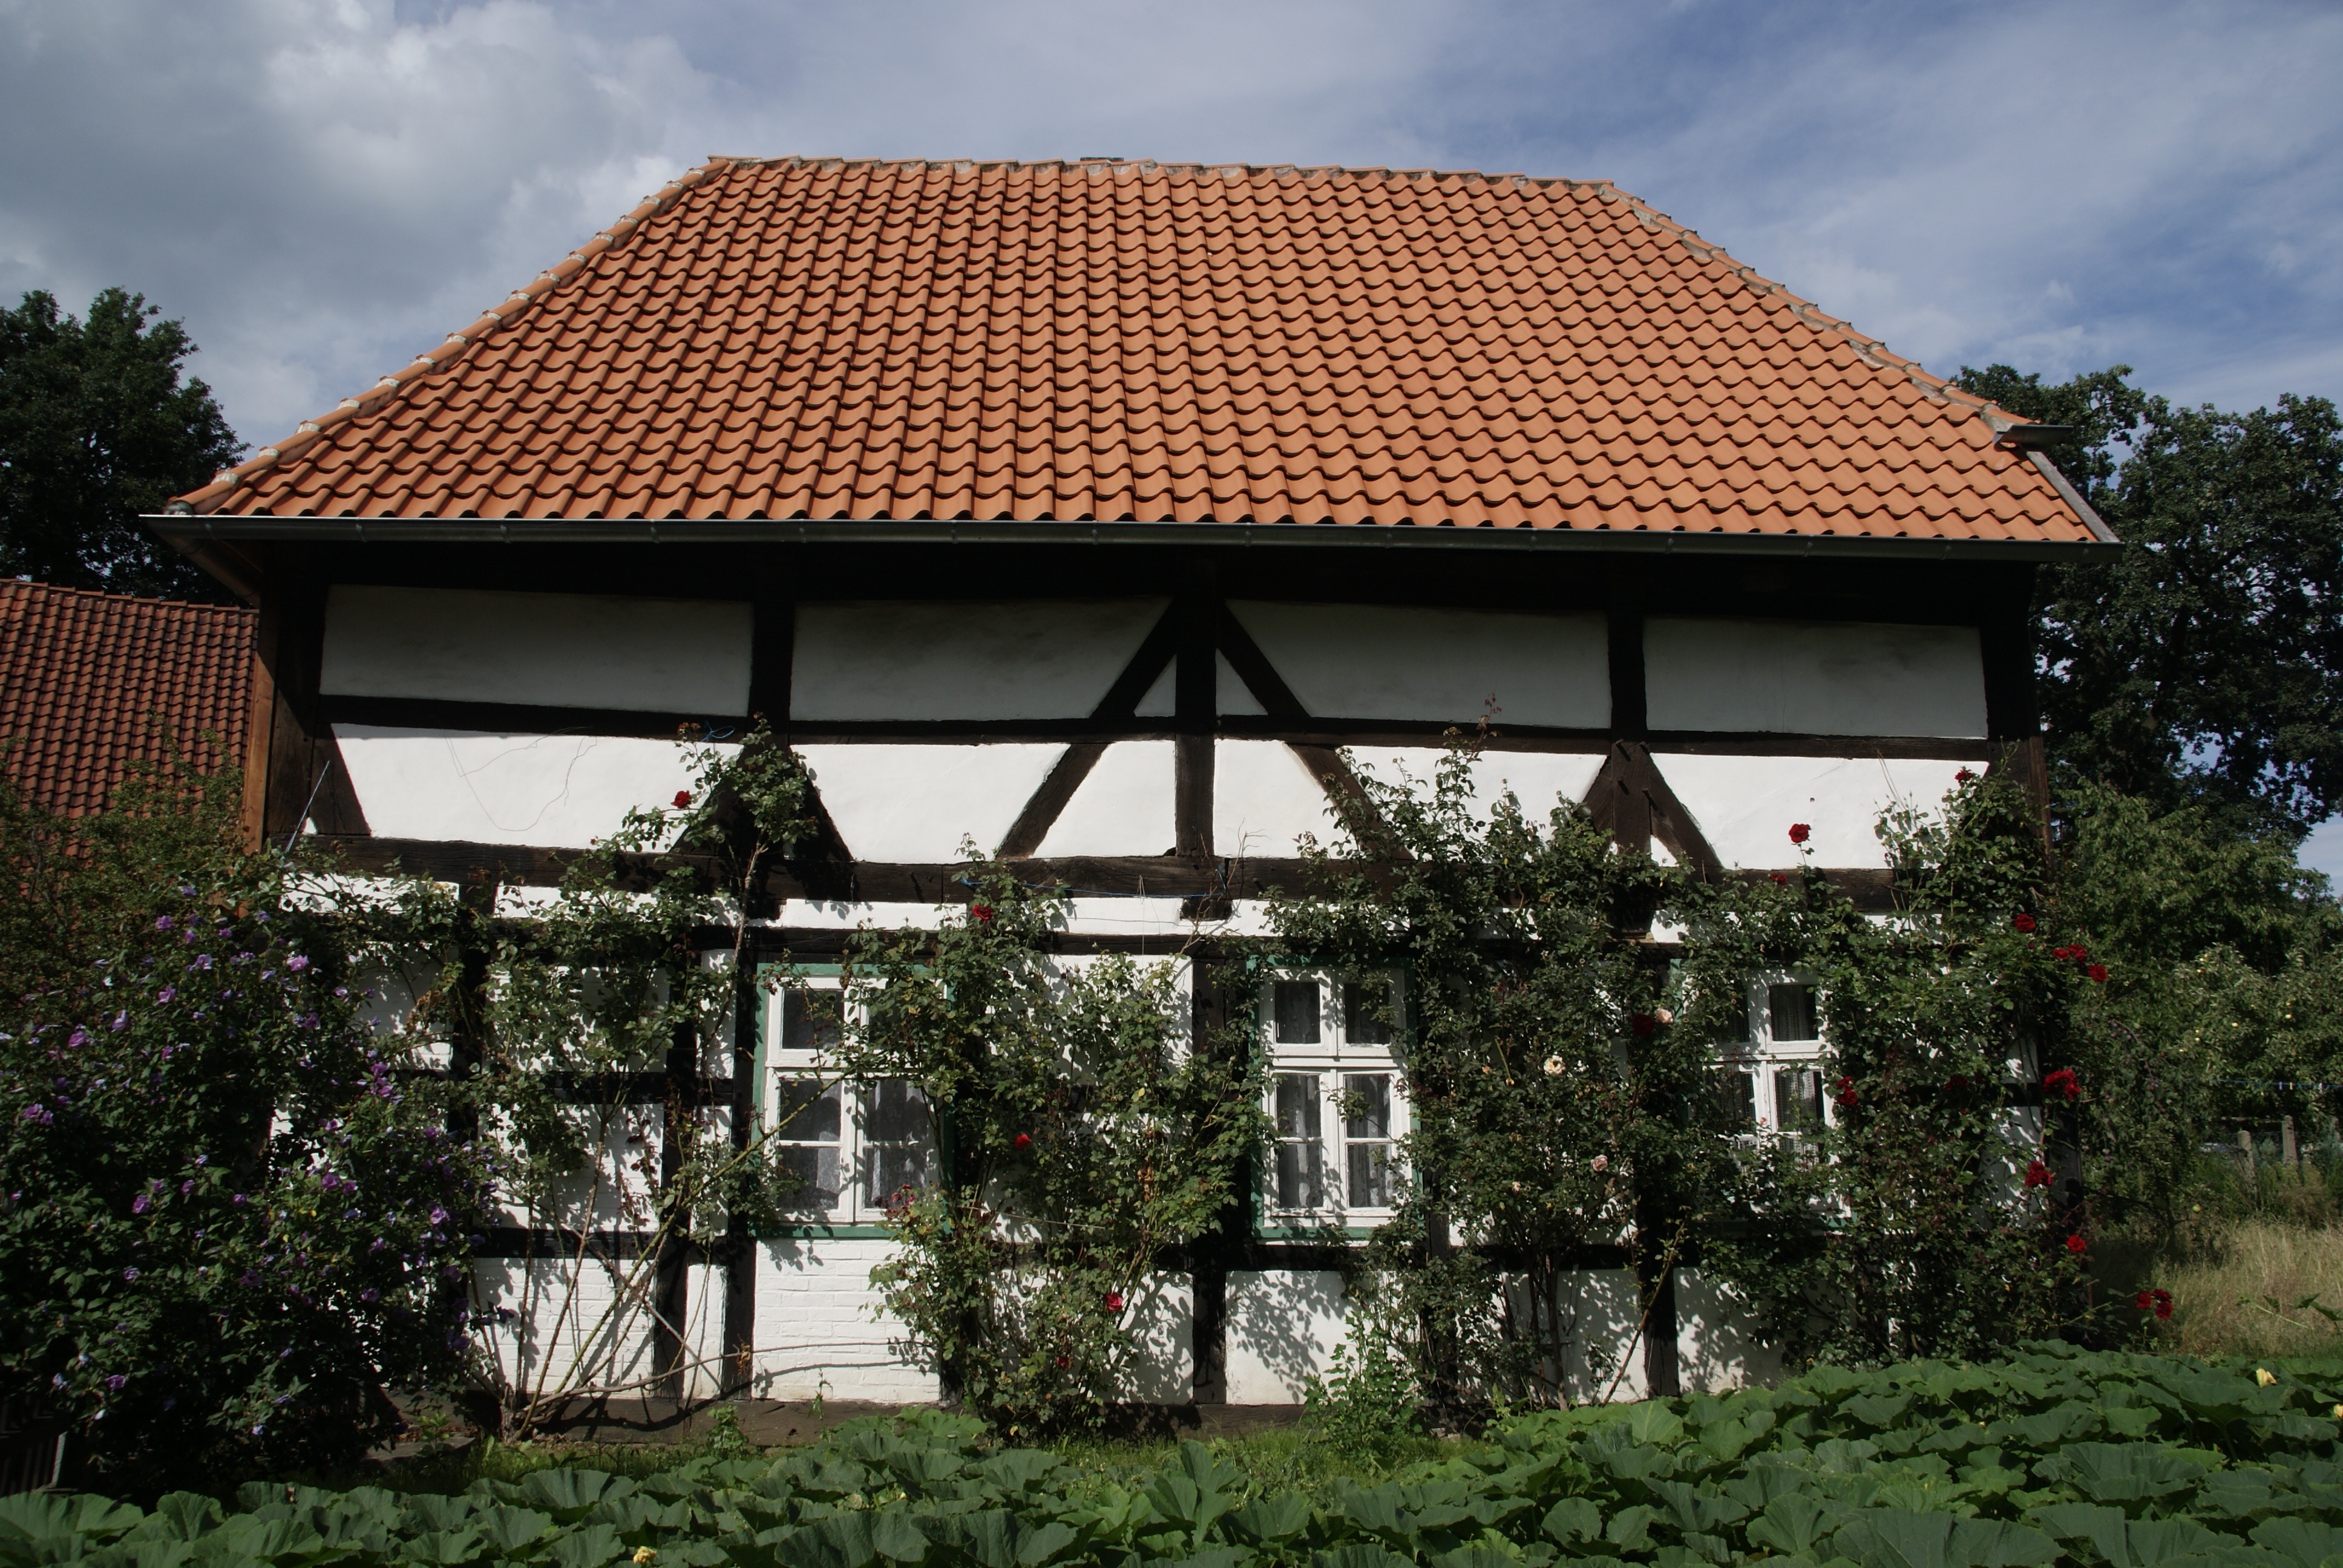
architecture, house, window, roof, building, old, home, monument, cottage, facade, property, estate, historically, truss, historic home, residential area, outdoor structure, edemissen